The Work (film)

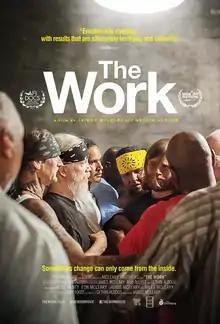
Theatrical release poster

The Work is a 2017 American documentary film following three civilians on a four-day group therapy retreat with men who are incarcerated at Folsom State Prison. The film is the directorial debut of Jairus McLeary and was co-directed by Gethin Aldous. Jairus McLeary produced the film with Alice Henty and his brothers Eon McLeary and Miles McLeary.